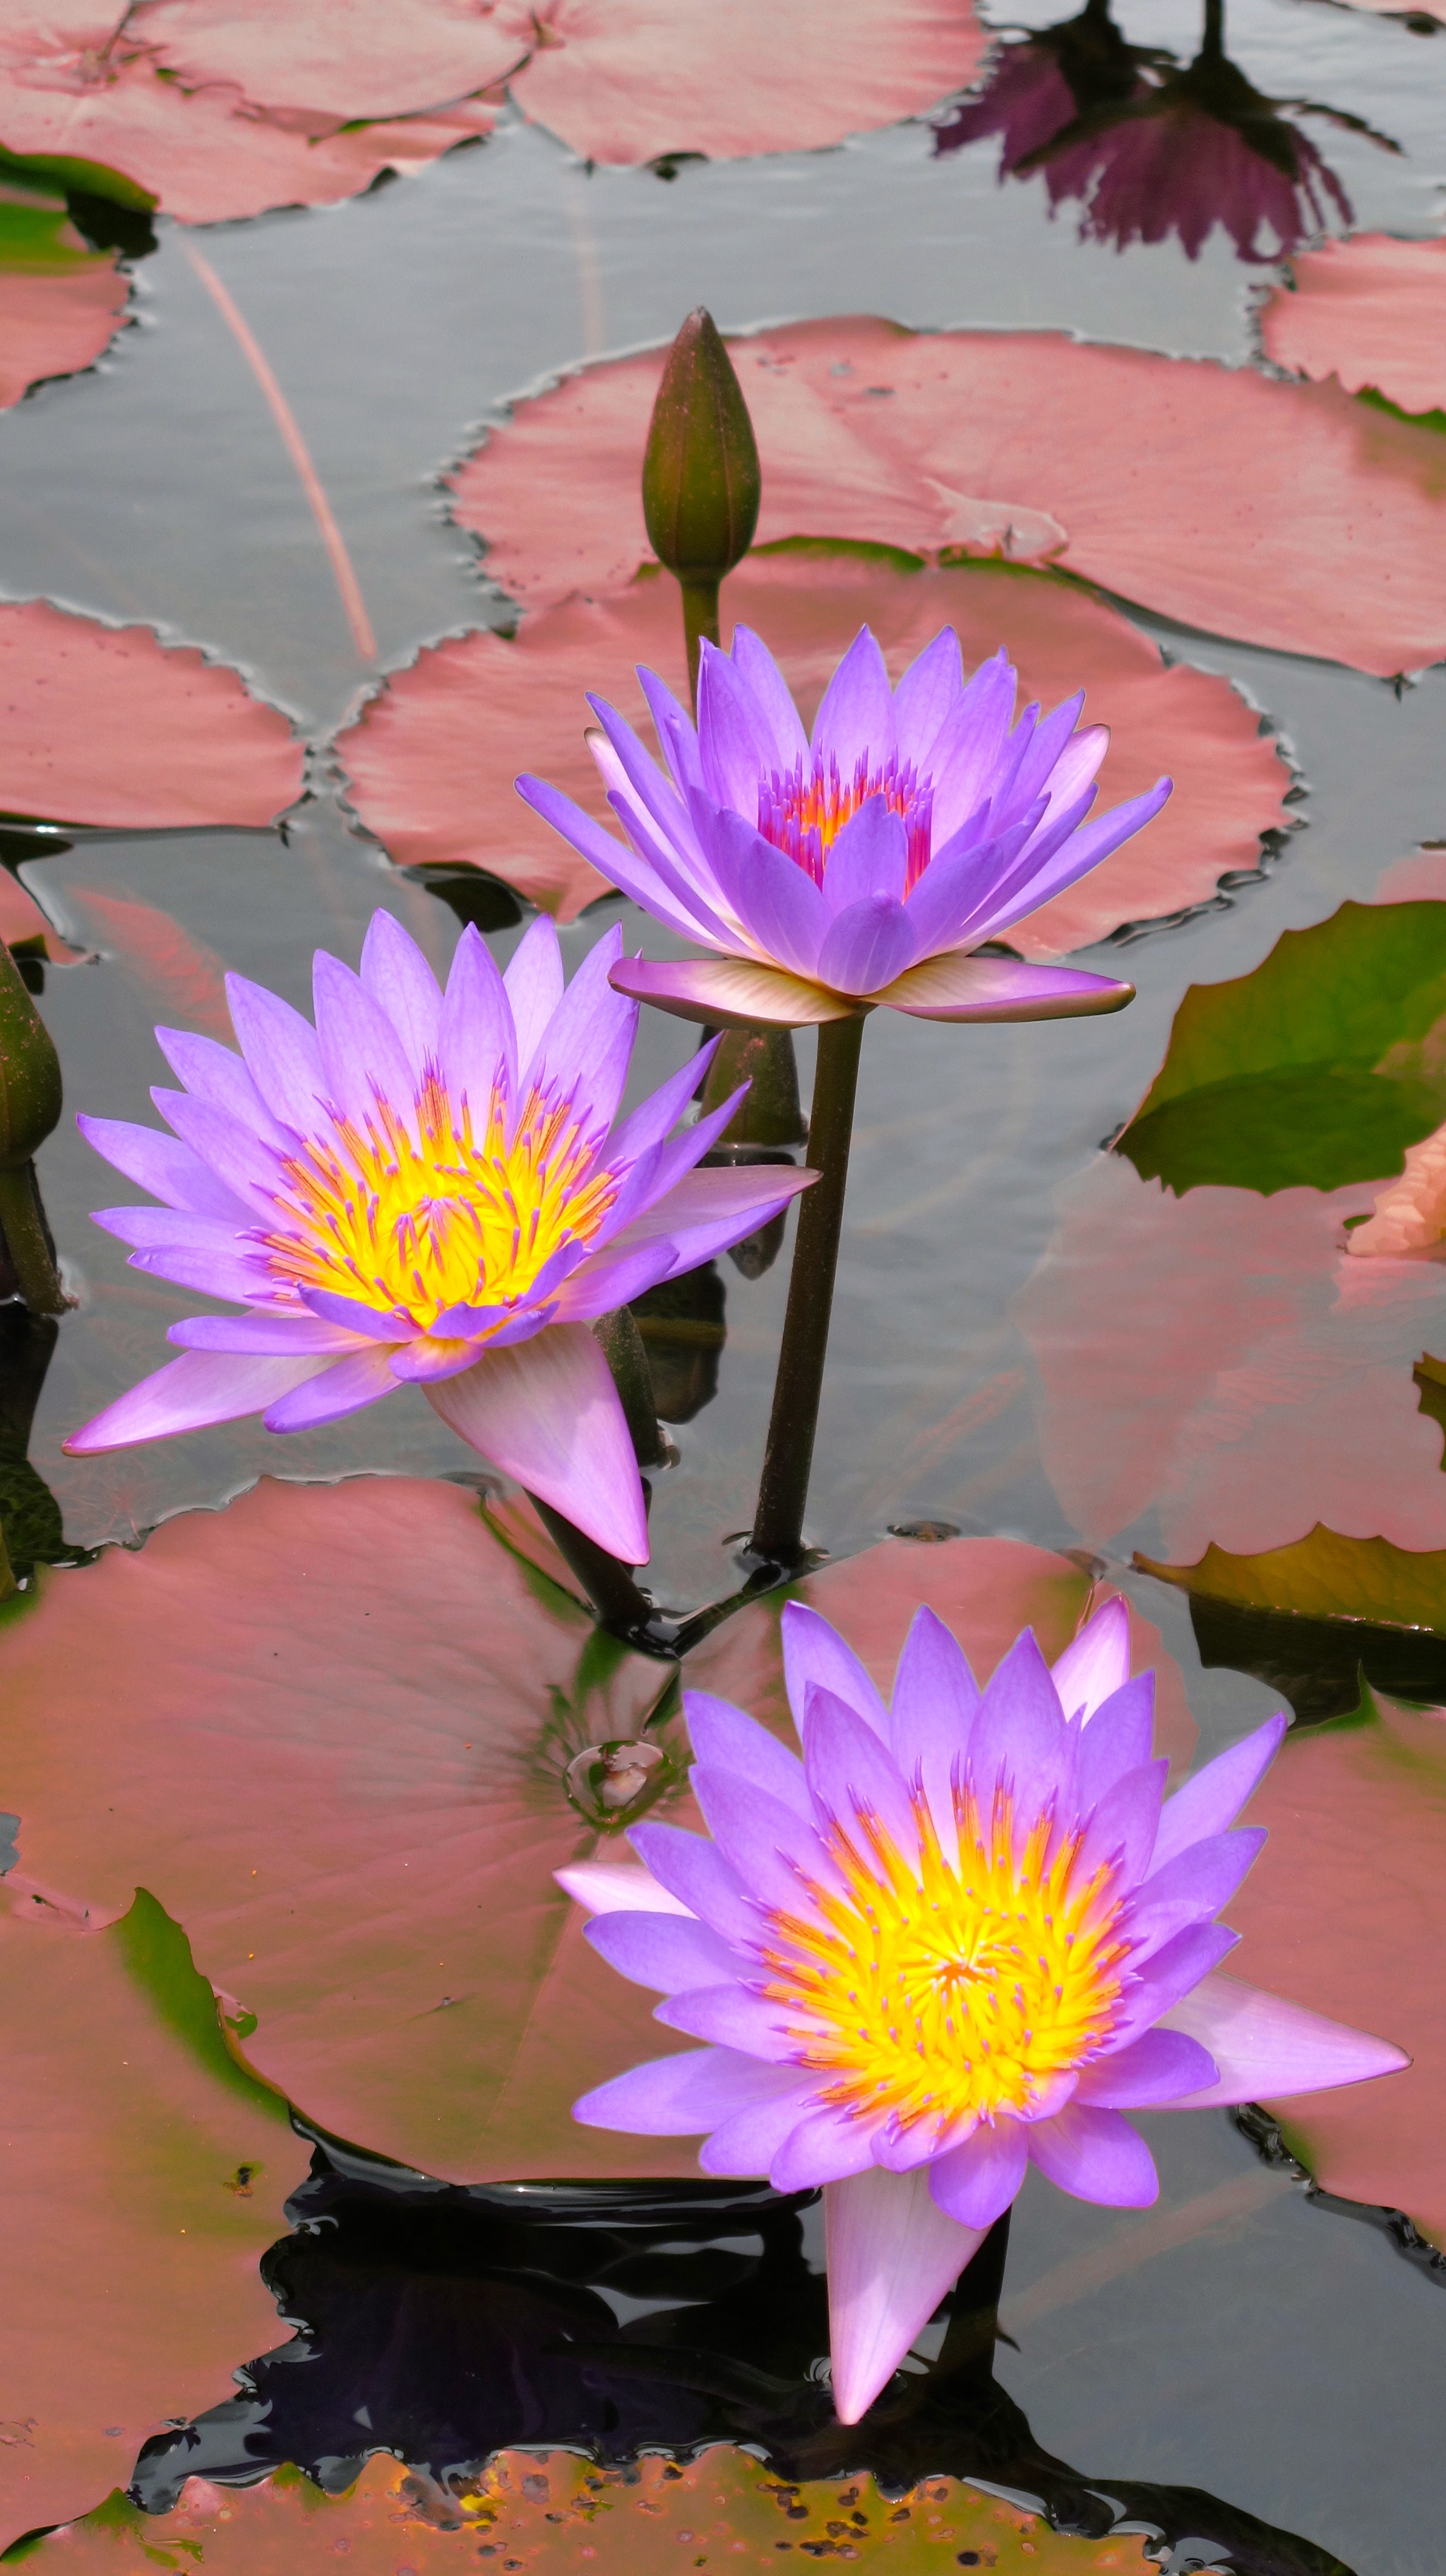
water, blossom, plant, round, flower, purple, petal, lake, floral, pond, wild, color, botany, blooming, aquatic, floating, pink, sacred lotus, aquatic plant, flora, plants, water lily, flowers, leaves, violet, blossoms, buds, lilies, lotus, blooms, floristry, macro photography, flowering plant, daisy family, annual plant, land plant, lotus family, proteales